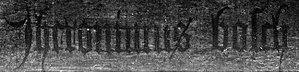
Le Jugement dernier est un triptyque conservé au Musée Groeninge de Bruges. Il a été peint par Jérôme Bosch ou par son atelier entre 1495 et 1505, voire 1510.